Ng Wah Catholic Secondary School

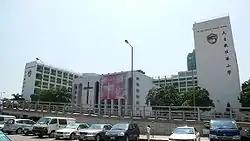
School campus

Ng Wah Catholic Secondary School (also referred to as NWC) is a boys' secondary school in San Po Kong, Wong Tai Sin District, Hong Kong. Founded in 1965 by Catholic Diocese of Hong Kong.